Wood Gaylor

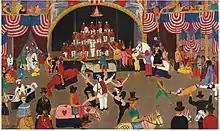
Wood Gaylor, Arts Ball, 1918, oil on canvas, 27 x 45 inches

In addition to exhibitions, the Penguin Club staged costume balls featuring skits and choreographed productions. Gaylor's painting, "Arts Ball, 1918" (shown at left), conveys the off-beat gaiety of this annual event. Gaylor completed the work later in the year and showed it in a Penguin Club exhibition in October. In February 1917, the "New York Herald" described the Arts Ball held that year. The organizers had sent invitations to artists, illustrators, and writers. They and their guests were required to wear costumes in a Latin-American theme. Dancing commenced at 9:00 pm. An hour later, the dancing was interrupted for what the reporter called a "spectacle which even the most ardent member declared could grace a Spanish-American village only upon the most abnormal and arduous day". Judging by Gaylor's painting, Arts Ball of 1918 was neither less spectacular nor more conventional. Some months later, Gaylor participated in a group exhibition sponsored by the Penguin Club. Reviewing the show, a critic singled out Gaylor's carved and painted wood panels as deserving special mention. The critic praised both their good drawing and their "striking coloring". Still later that year, he contributed works on paper at a group exhibition sponsored by the People's Art Guild. A critic noted that the drypoints he showed fell "short of ideality".